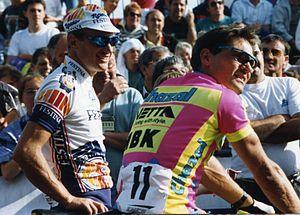
CRITERIUM DE LEVES
Thierry Marie, né le 25 juin 1963 à Bénouville, est un coureur cycliste français, spécialiste des prologues mais également baroudeur.